Campo Verano

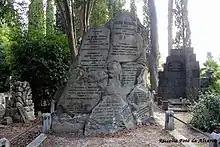
Memorial including Sarina Nathan (1845–1921), British Italian nationalist (and family)

Note that plots are not necessarily perpetual concessions, and if the grant is not renewed, graves are recycled and remains are moved to an ossuary or somewhere else.